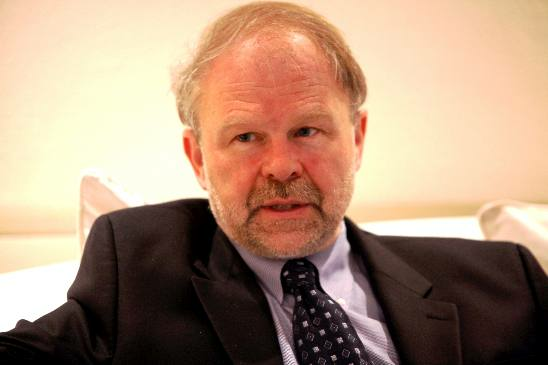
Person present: Yes